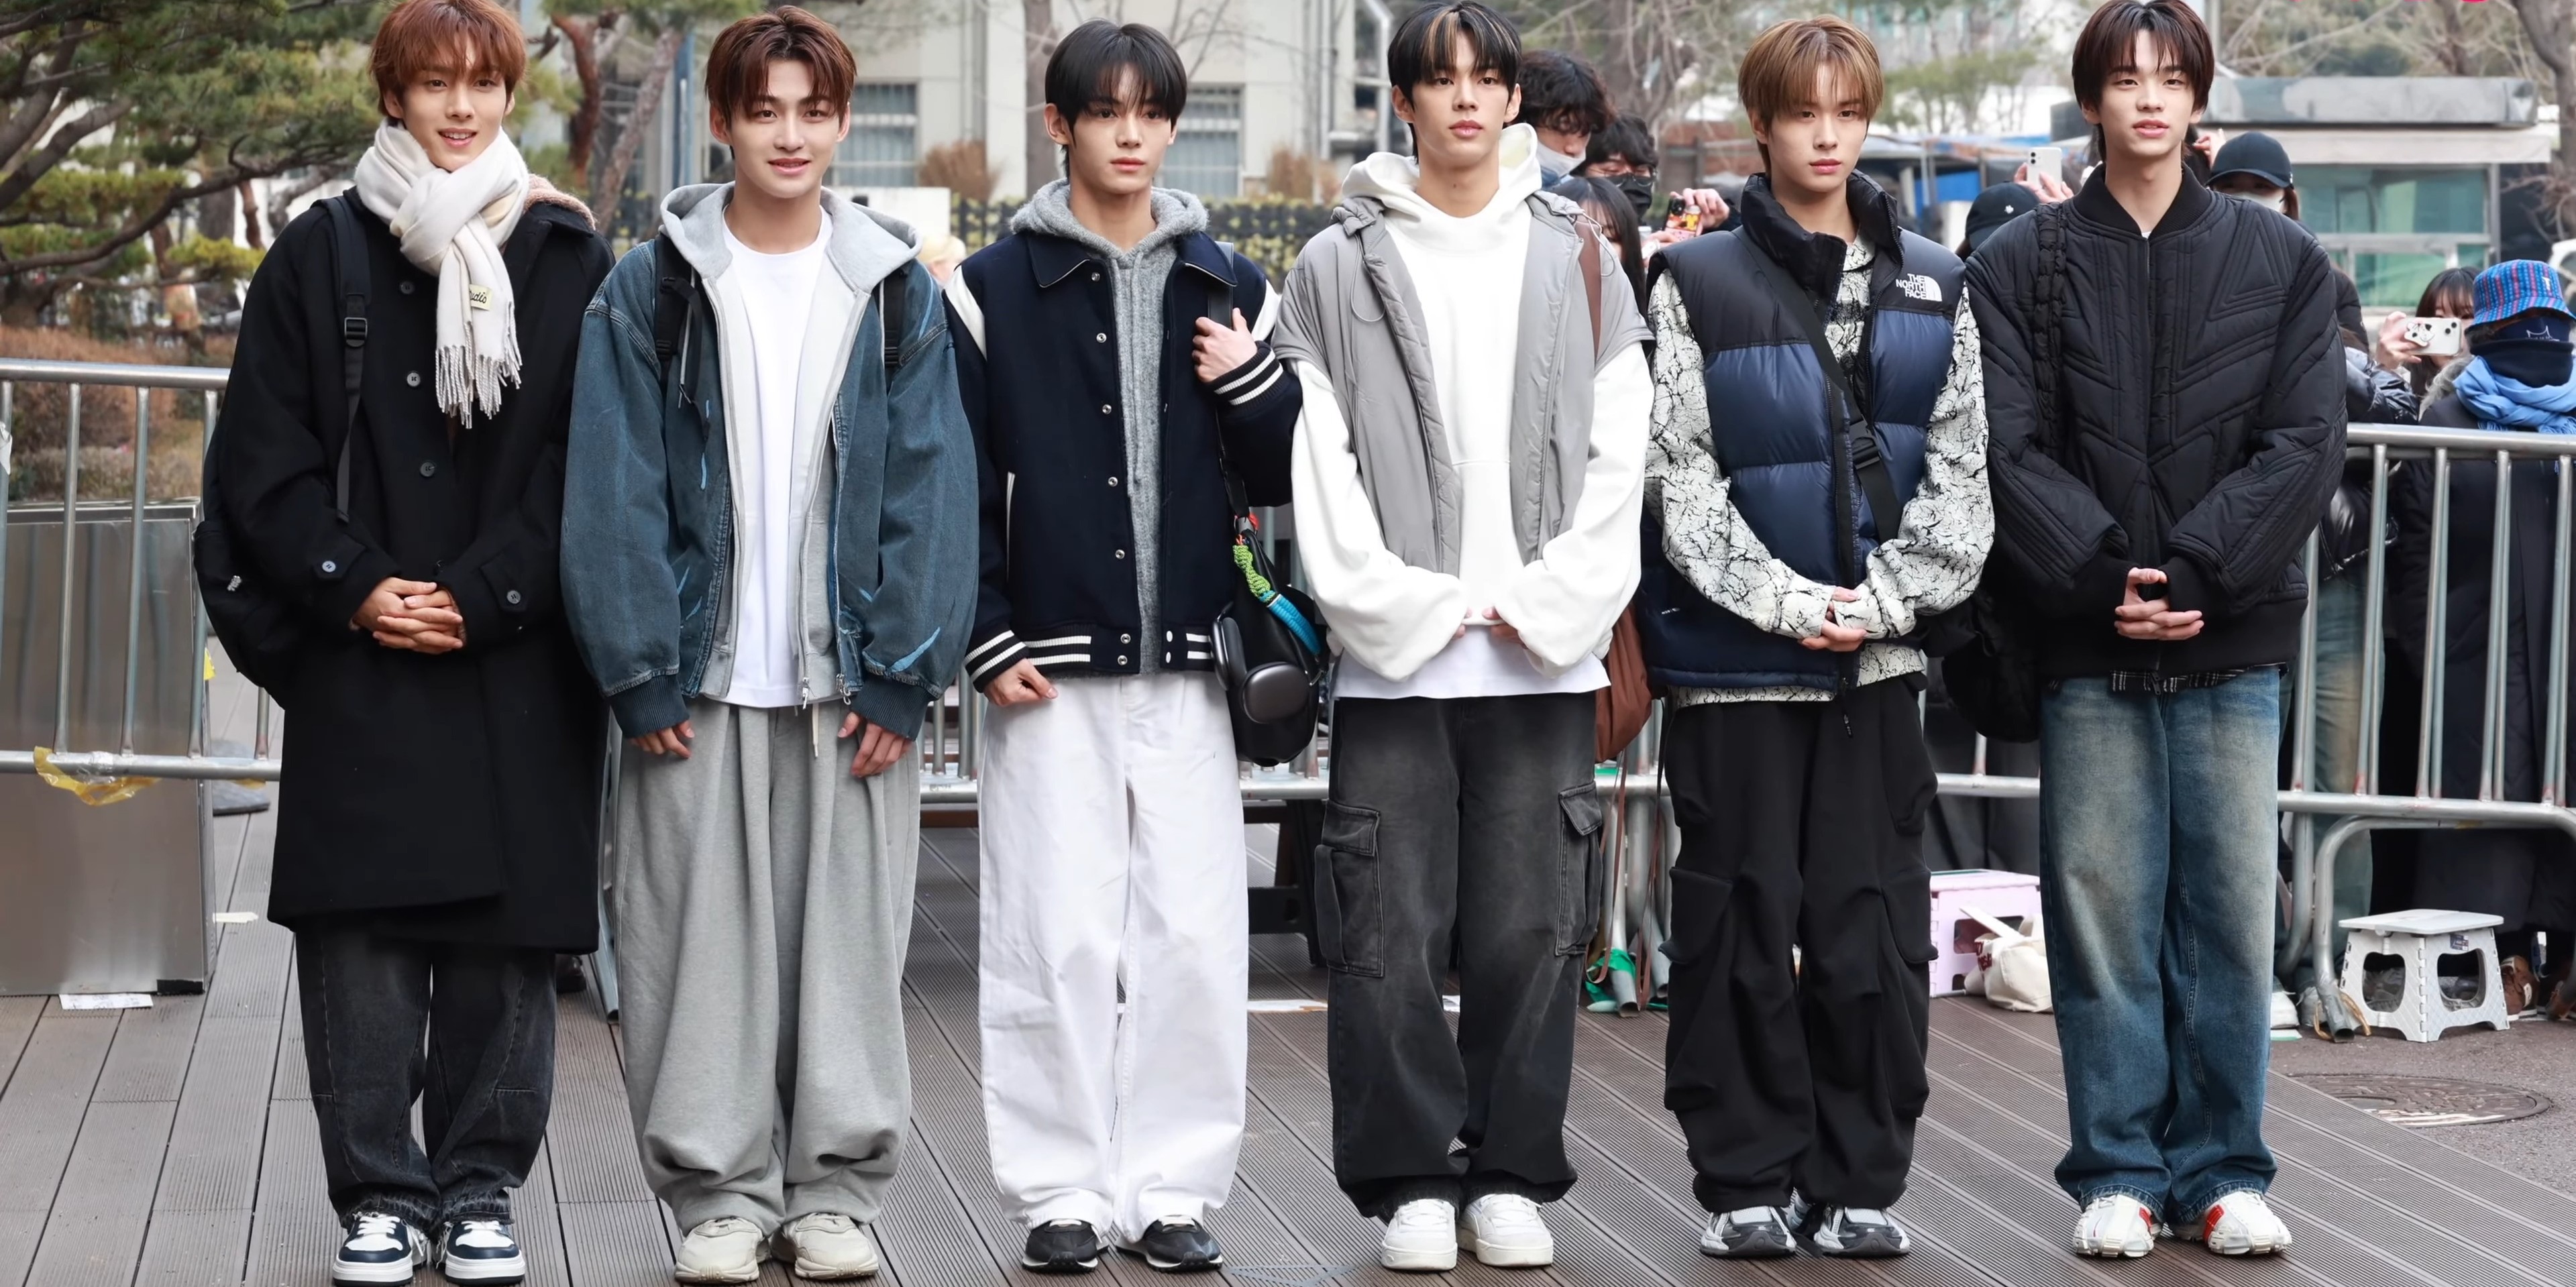
ทูอัส

| name = TWS
| image = TWS at Music Bank 20240202.jpg
| image_upright = 1.25
| landscape = yes
| caption = ทูอัสในเดือนกุมภาพันธ์ 2024จากซ้ายไปขวา: ยองแจ, จีฮุน, ฮันจิน, โดฮุน, คยองมิน และชินยู
| alias = Twenty Four Seven With Us
| origin = โซล, เกาหลีใต้
| genre = เคป๊อป
| years_active = 2024–ปัจจุบัน
| label = Pledis Entertainment|เพลดิส
* ชินยู
* โดฮุน
* ย็องแจ
* ฮันจิน
* จีฮุน
* คย็องมิน
ทูอัส (TWS; Help:IPA/English|/tuː-ʌs/; ; ย่อมาจาก Twenty Four Seven With Us; TWS:; อ่านออกเสียงว่า "Two-Us") เป็นบอยแบนด์ของเกาหลีใต้ ก่อตั้งและจัดการโดยเพลดิสเอนเตอร์เทนเมนต์ วงนี้ประกอบด้วยสมาชิก 6 คน ได้แก่ ชินยู, โดฮุน, ย็องแจ, ฮันจิน, จีฮุน และคย็องมิน และให้คำจำกัดความเพลงของพวกเขาว่า "boyhood pop" ซึ่งถ่ายทอดชีวิตประจำวันของเด็กผู้ชาย พวกเขาเปิดตัวครั้งแรกในวันที่ 22 มกราคม ค.ศ. 2024 ด้วย อีพี (EP) ชื่อ "Sparkling Blue"
== สมาชิก ==
<!-- READ FIRST:
* DO NOT add main/lead/sub, visual, maknae, or center per consensus at WT:KO; or else it would be considered DISRUPTIVE EDITING.
* DO NOT add a position unless there is a reliable news source to support. Do not consider Twitter and/or YouTube as reliable sources. -->
* ชินยู () – หัวหน้าวง
* โดฮุน ()
* ย็องแจ ()
* ฮันจิน ()
* จีฮุน ()
* คย็องมิน ()
== ผลงานเพลง==
=== อีพี ===
| class="wikitable plainrowheaders" style="text-align:center"
|+ รายชื่ออีพี แสดงรายละเอียด อันดับชาร์ต ยอดขาย และการรับรอง
! scope="col" rowspan="2" | ชื่อ
! scope="col" rowspan="2" | รายละเอียด
! scope="col" colspan="6" | อันดับชาร์ตสูงสุด
! scope="col" rowspan="2" | ยอดขาย
! scope="col" rowspan="2" | การรับรอง
|-
! scope="col" style="width:3em;font-size:90%" | Circle Album Chart|KORPeak chart positions on the Circle Album Chart:
*
*
! scope="col" style="width:3em;font-size:90%" | Oricon Albums Chart|JPNPeak chart positions on the Oricons Album Chart:
*
*
! scope="col" style="width:3em;font-size:90%" | Billboard Japan|JPNHotPeak chart positions on the Billboard Japan Hot 100 Albums Chart:
*
*
! scope="col" style="width:3em;font-size:90%" | Top Albums Sales|USSales
*
! scope="col" style="width:3em;font-size:90%" | Heatseekers Albums|USHeat.
*
! scope="col" style="width:3em;font-size:90%" | World Albums|USWorld
*
|-
! scope="row" | "Sparkling Blue"
|
* วางจำหน่าย: 22 มกราคม ค.ศ. 2024
* สังกัด: เพลดิส, วายจีพลัส
* รูปแบบ: แผ่นซีดี|ซีดี, ดาวน์โหลดเพลง|ดาวน์โหลดแบบดิจิทัล, สื่อสตรีมมิ่ง|สตรีมมิ่ง
| 1 || 3 || 4 || 16 || 8 || 6
|
* KOR: 502,355Total sales of "Sparkling Blue":
*
*
* JPN: 39,220Cumulative Japanese sales for "Sparkling Blue":
*
*
*
|
* Korea Music Content Association|KMCA: Platinum
|-
! scope="row" | "Summer Beat!"
|
* วางจำหน่าย: 4 มิถุนายน ค.ศ. 2024
* สังกัด: เพลดิส, วายจีพลัส
* รูปแบบ: แผ่นซีดี|ซีดี, ดาวน์โหลดเพลง|ดาวน์โหลดแบบดิจิทัล, สื่อสตรีมมิ่ง|สตรีมมิ่ง
| 1 || 2 || 2 || 49 || 22 || 14
|
* KOR: 554,365
* JPN: 38,695
|
|
== อ้างอิง ==
== แหล่งข้อมูลอื่น ==
*
หมวดหมู่:กลุ่มดนตรีที่ก่อตั้งในปี พ.ศ. 2567
หมวดหมู่:กลุ่มดนตรีเคป็อป
หมวดหมู่:เคป็อป
หมวดหมู่:ศิลปินสังกัดเพลดิสเอนเตอร์เทนเมนต์
หมวดหมู่:นักร้องเกาหลีใต้
หมวดหมู่:บอยแบนด์เกาหลีใต้
หมวดหมู่:กลุ่มดนตรีป็อปสัญชาติเกาหลีใต้
หมวดหมู่:กลุ่มดนตรีสัญชาติเกาหลี